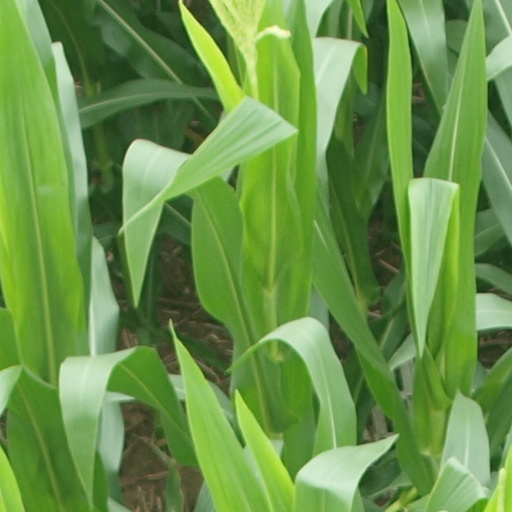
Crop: maize; corn